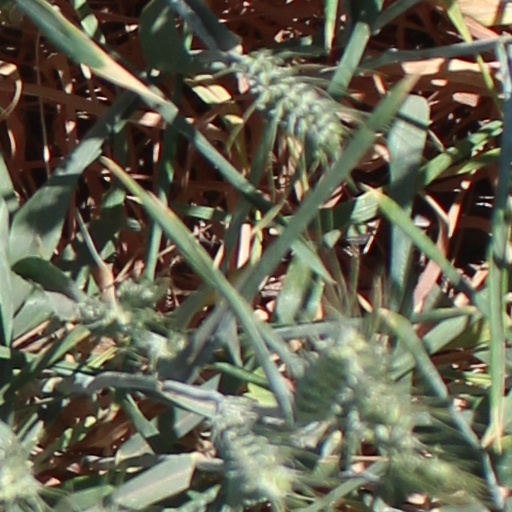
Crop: wheat